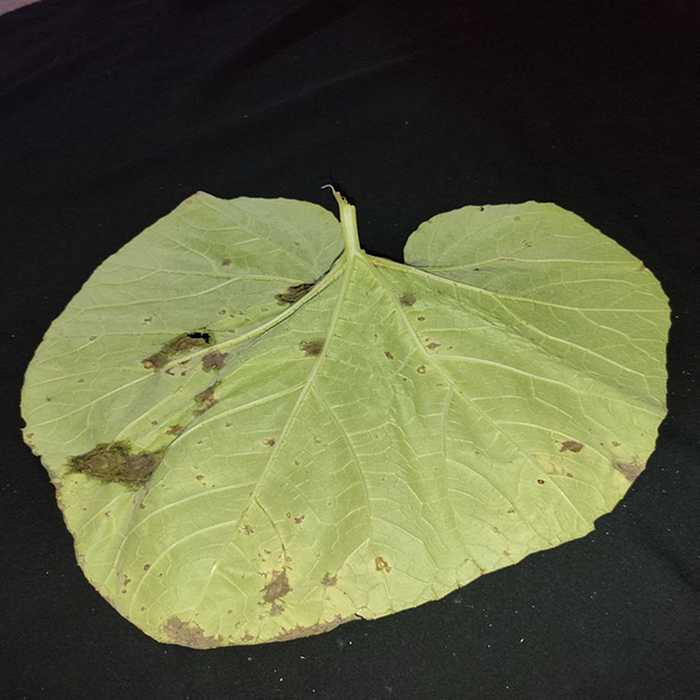
Plant: Bottle gourd
Label: Downey mildew